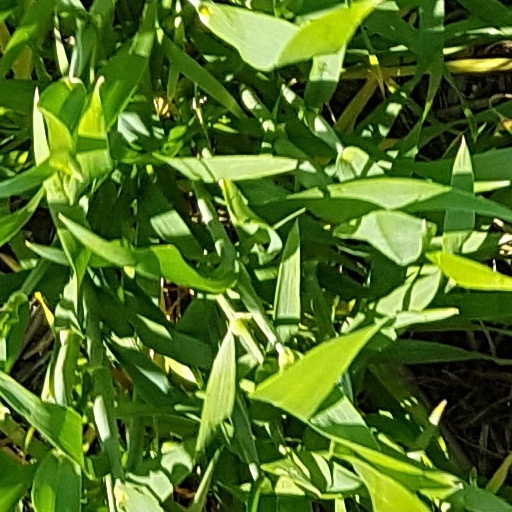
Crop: wheat